Musica a Palazzo

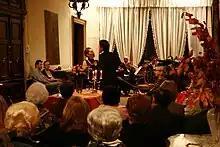
Act 1 of "La traviata" at Palazzo Barbarigo Minotto. Starring: Antonella Meridda as Violetta

The musicians, a string trio and a piano, have performed in concert halls around the world, including Lincoln Center, Musikverein, La Scala and the Mozarteum. The ensemble staged "La traviata" at the Royal Pavilion during the 41st Brighton Festival and won the Argus Angel Award for the best production of the festival.